Serbian pop

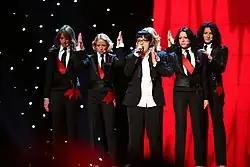
Marija Šerifović won Eurovision in 2007.

In 1970s and 1980s pop music began to lose its popularity due to the growing interest in rock music.